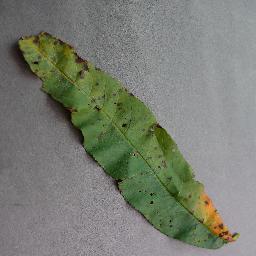
Label: Peach___Bacterial_spot